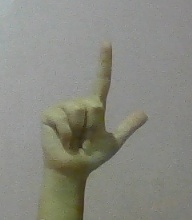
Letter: laam